Spanish conquest of the Inca Empire

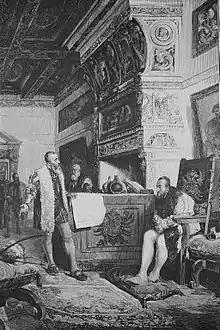
Engraving depicting the Spanish conquistador Francisco Pizarro exposing before King Carlos I of Spain the evidence of the discovery of the fabulous Empire of the Incas.

When first spotted by the natives, Pizarro and his men were thought to be "Viracocha Cuna" or "gods". The Natives described Pizarro's men to the Inca. They said that "capito" was tall with a full beard and was completely wrapped in clothing. The Natives described the men's swords and how they killed sheep with them. The men did not eat human flesh, but rather sheep, lamb, duck, pigeons, and deer, and cooked the meat. Atahualpa was fearful of what the newly arrived white men were capable of. If they were "runa quicachac" or "destroyers of peoples", then he should flee. If they were "Viracocha Cuna Runa allichac" or "gods who are benefactors of the people", then he should not flee, but welcome them. The messengers went back to Tangarala, and Atahualpa sent Cinquinchara, an Orejon warrior, to the Spanish to serve as an interpreter.